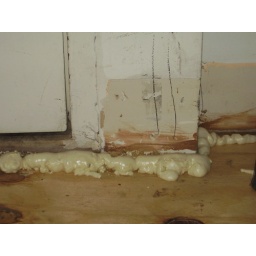
Day 9: funny white stuff all around the edges of the floor